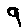
Label: 9